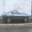
Label: automobile